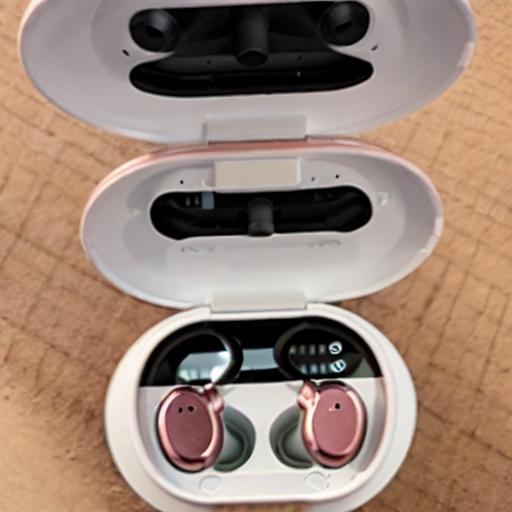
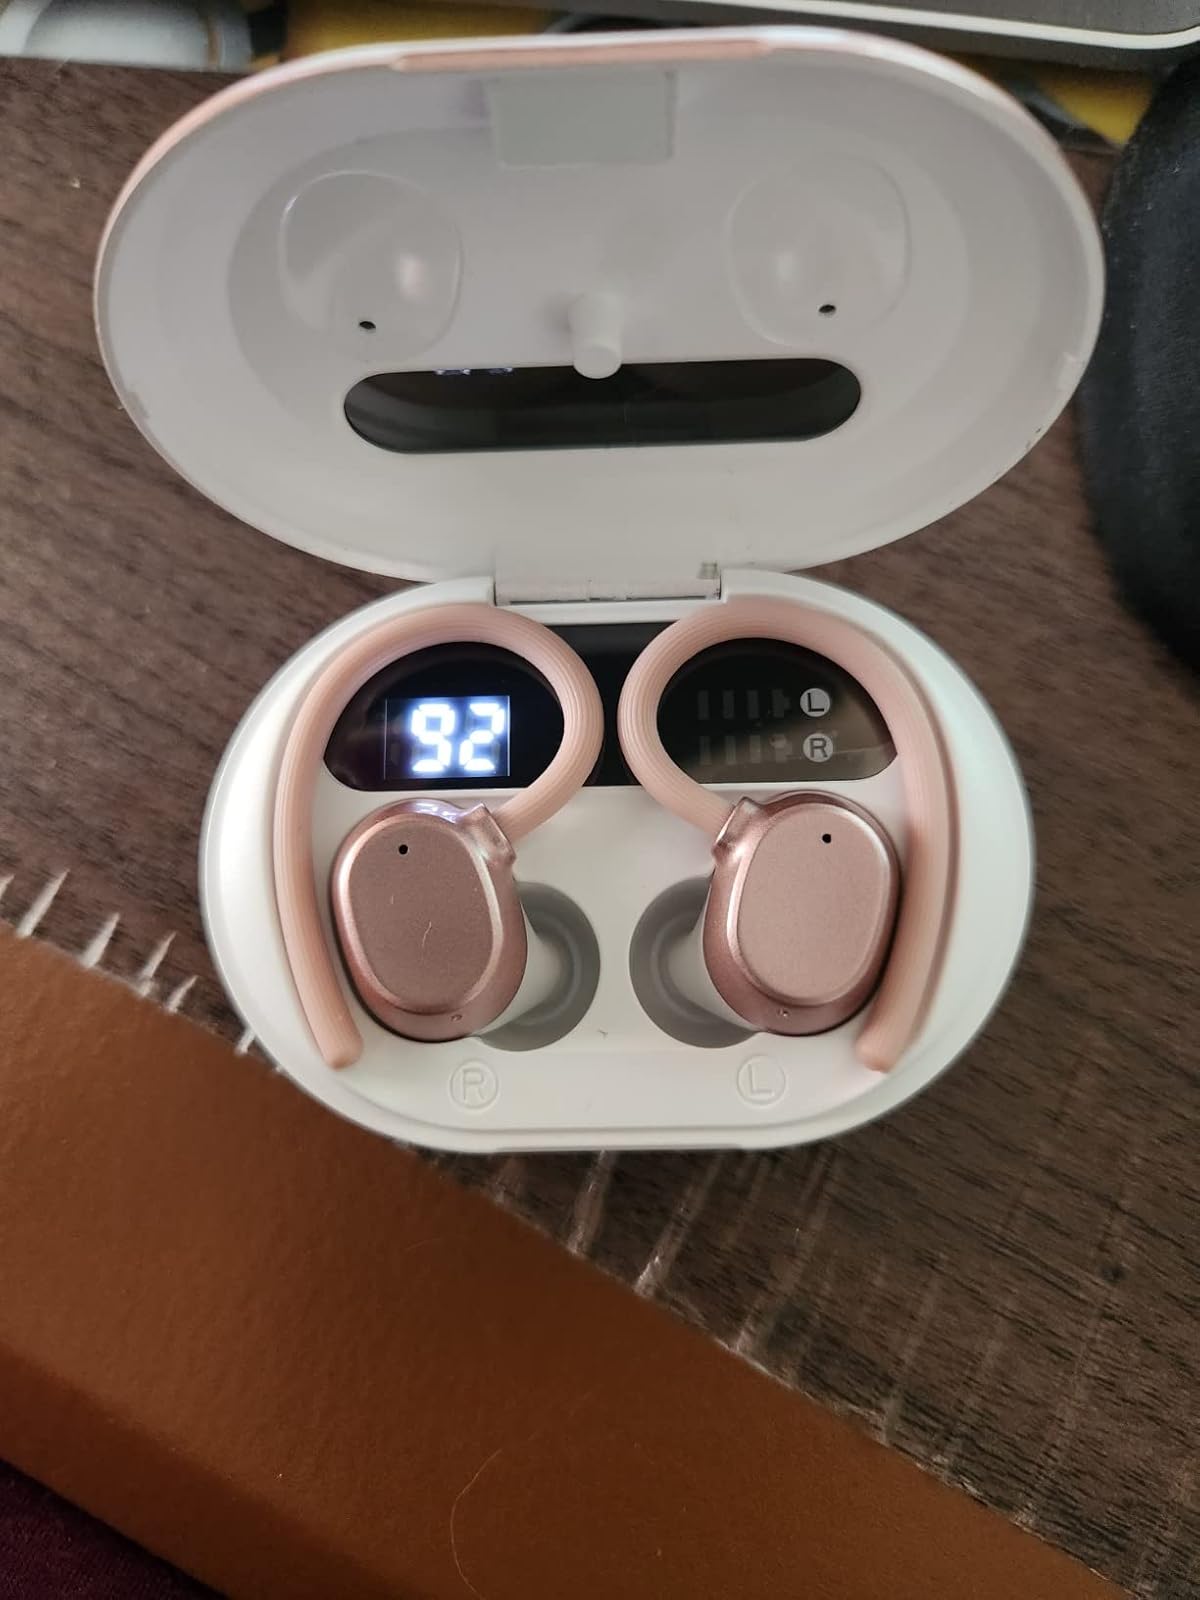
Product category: earbuds
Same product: no